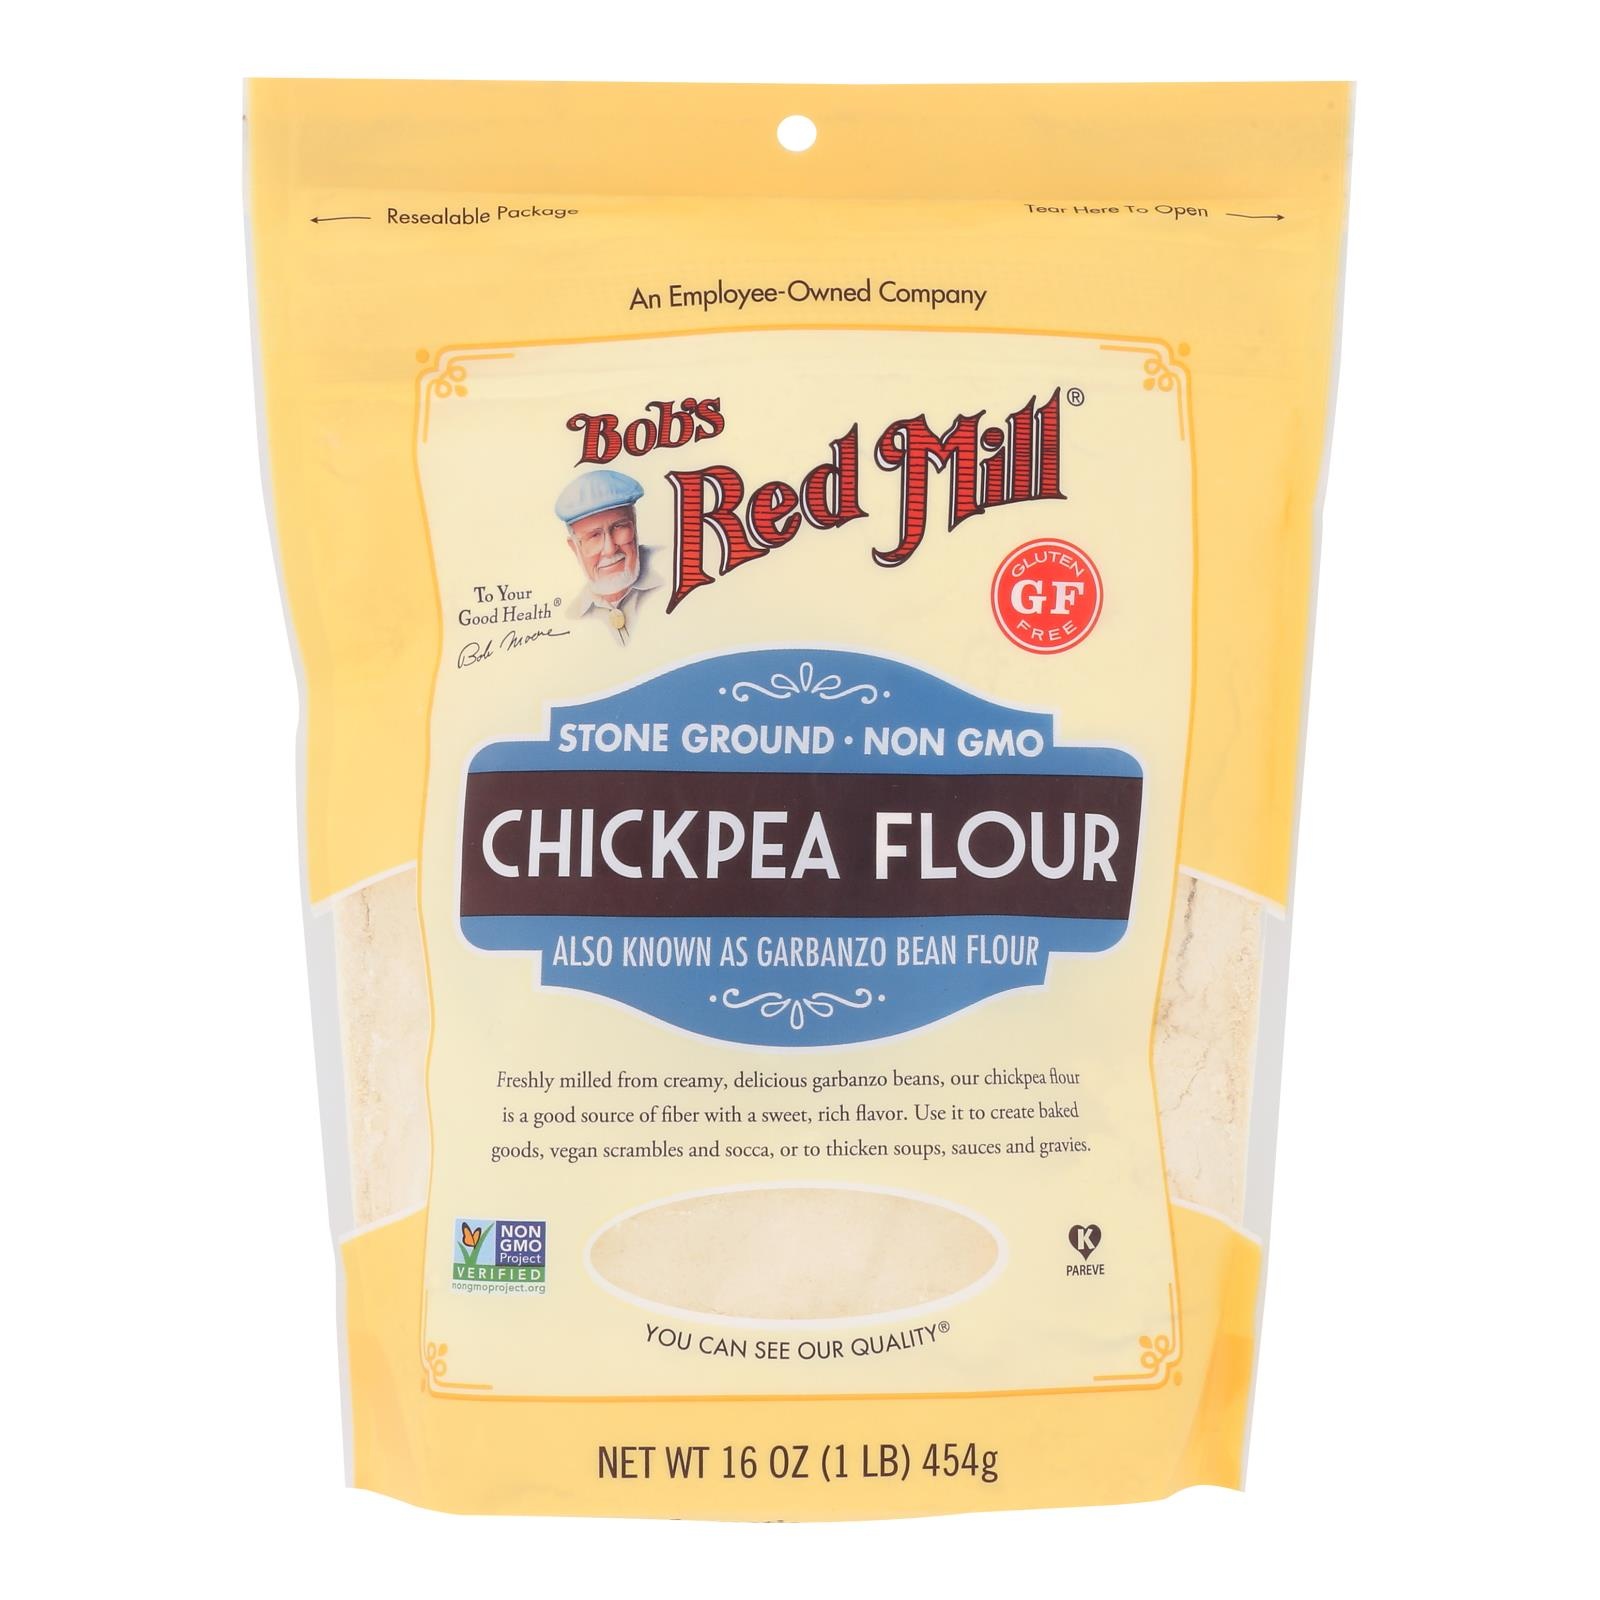
Bob's Red Mill - Flour Chickpea - Case Of 4-16 Oz
Gluten free. Tested and confirmed gluten free in our quality control laboratory. Non gmo project verified. Nongmoproject.org. An employee-owned company. To your good health. - bob moore. Also known as garbanzo bean flour. Freshly milled from creamy, delicious garbanzo beans, our chickpeas flour is a good source of fiber with a sweet, rich flavor. Use it to create baked goods, vegan scrambles and socca, or to chicken soups, sauces and gravies. You can see our quality. Dear friends, i've always believed that food is more than just sustenance, more than the sum of its nutrients. Food is shared experience. It's memories. It's love. For the past 40 years, i've made it my mission to bring a wide variety of wholesome, delicious foods to our customers, and i'm proud - and humbled - that so many people have put their trust in us. Thank you for bringing bob's red mill into your home. To your good health, - bob moore. Bobsredmill.com. For more information and recipes, visit bobsredmill.com. Resealable package. country of origin : united states is gmo free : yes is kosher : yes size : 16 oz pack of : 4 selling unit : case ingredients : garbanzo beans
Brand: Bob's Red Mill
Category: Food, Beverages & Tobacco > Food Items > Cooking & Baking Ingredients > Flour